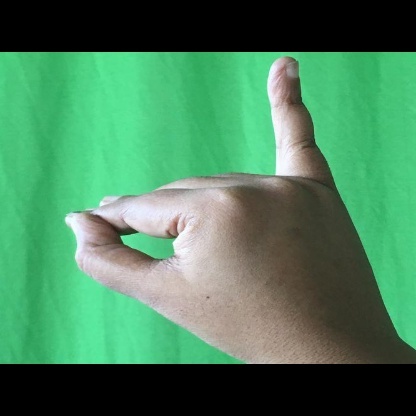
Mudra: Hamsapaksha